Joseph T. Jones

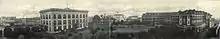
Gulfport Panorama in 1912, showing the Gulf and Ship Island Railroad Building (left) and Great Southern Hotel (right)

Although Jones' family resided in Buffalo, New York, he spent much of his time in south Mississippi overseeing his investments in the railroad, timber, and shipping. He had the Great Southern Hotel constructed in Gulfport to serve as his Gulf Coast residence, and nearby, an office building was constructed for the Gulf and Ship Island Railroad Company.